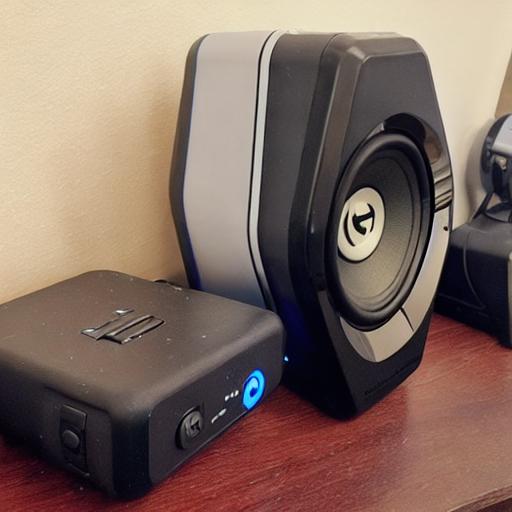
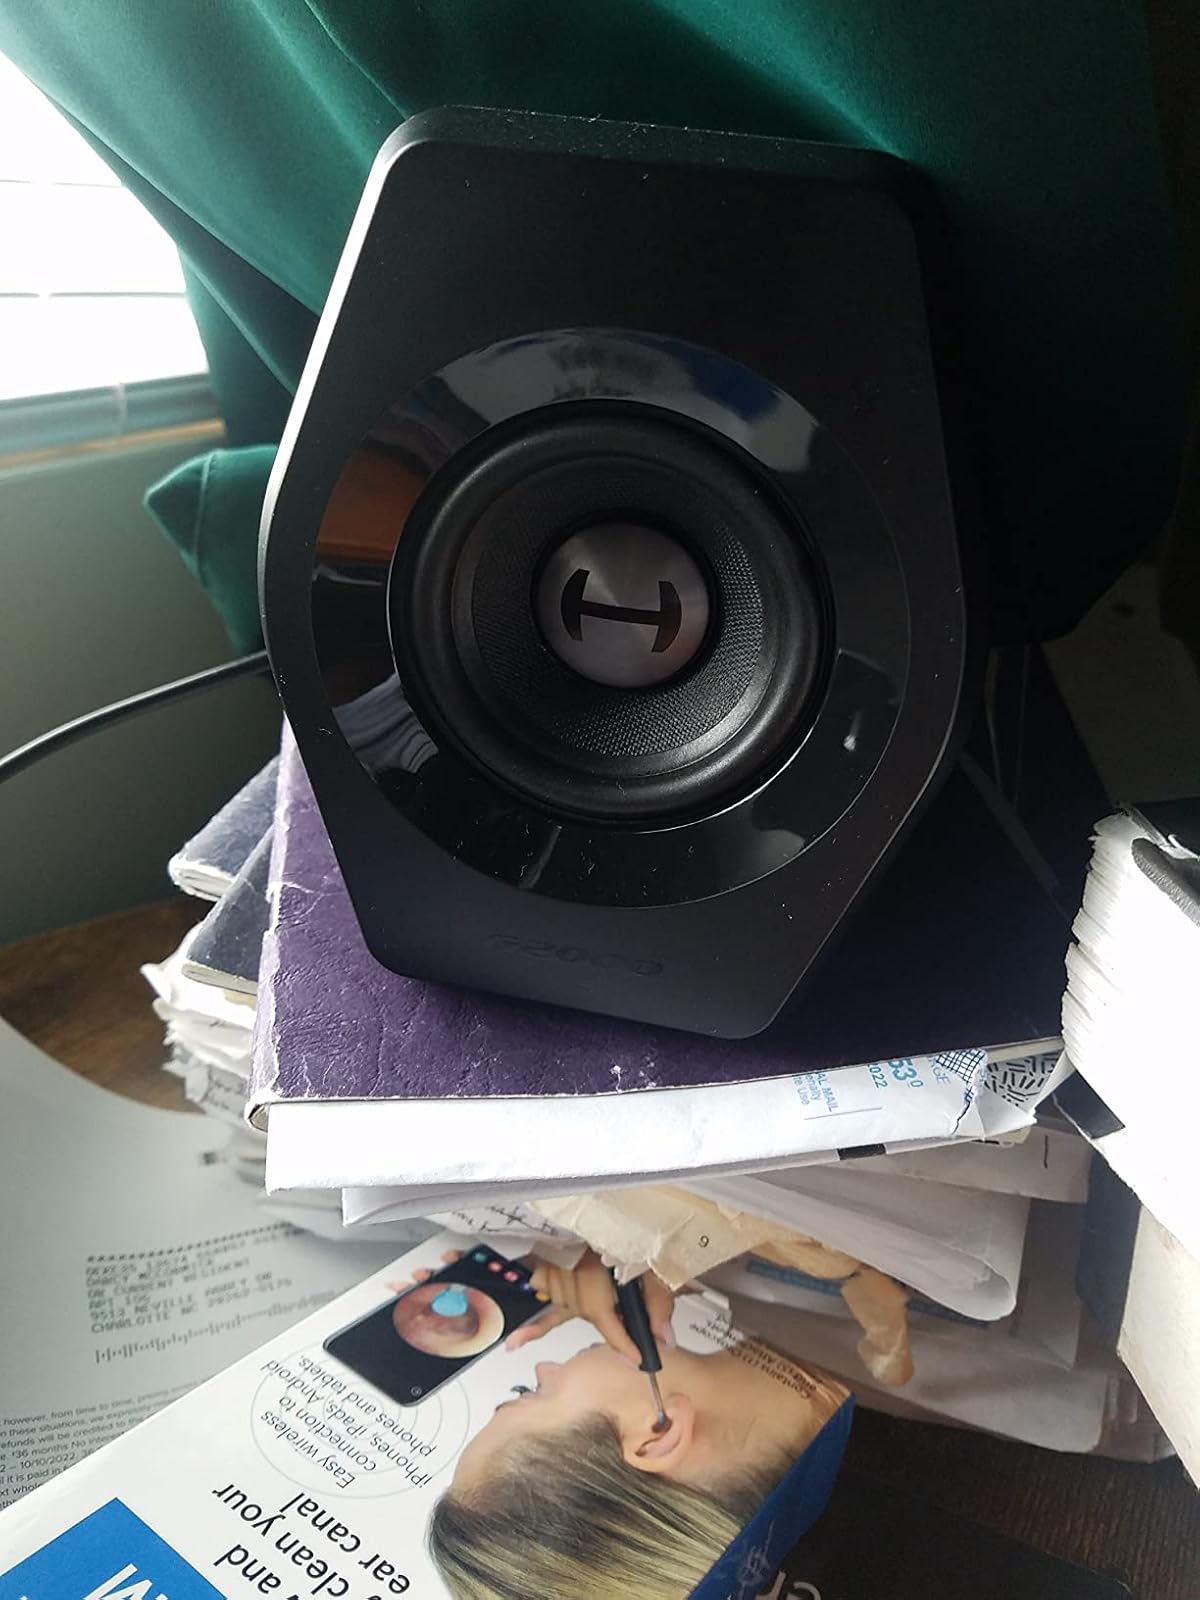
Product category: speaker
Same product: no